Frederik Klokker

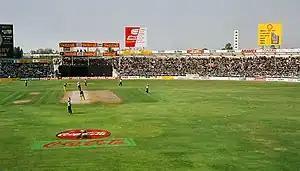
Klokker made his debut in Twenty20 cricket against Bermuda at Sharjah.

In 2007 he joined Derbyshire as reserve wicket-keeper, making his debut for the county in a first-class match against Cambridge UCCE in April 2007, scoring his maiden first-class century with a score of 100 not out, in doing so he became the first Dane to make a first-class century. He featured once more for Derbyshire in that season, against Northamptonshire in the County Championship. Later in 2007, Klokker was selected as part of Denmark's squad for the World Cricket League Division Two in Namibia. He captained Denmark during the tournament, making six List A appearances, scoring 316 runs at an average of 316, with a high score of 99 not out against the United Arab Emirates, one of two half centuries he made during the tournament.